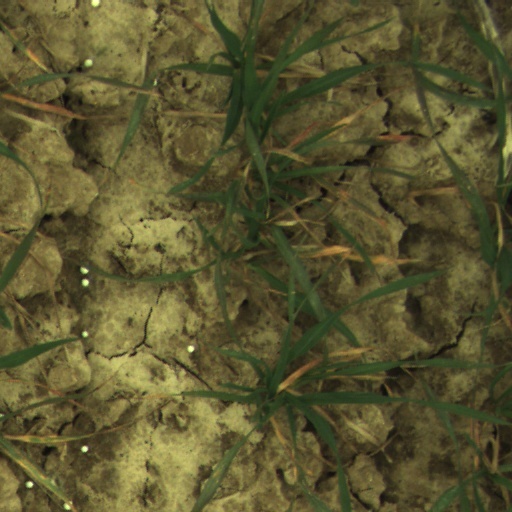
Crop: wheat